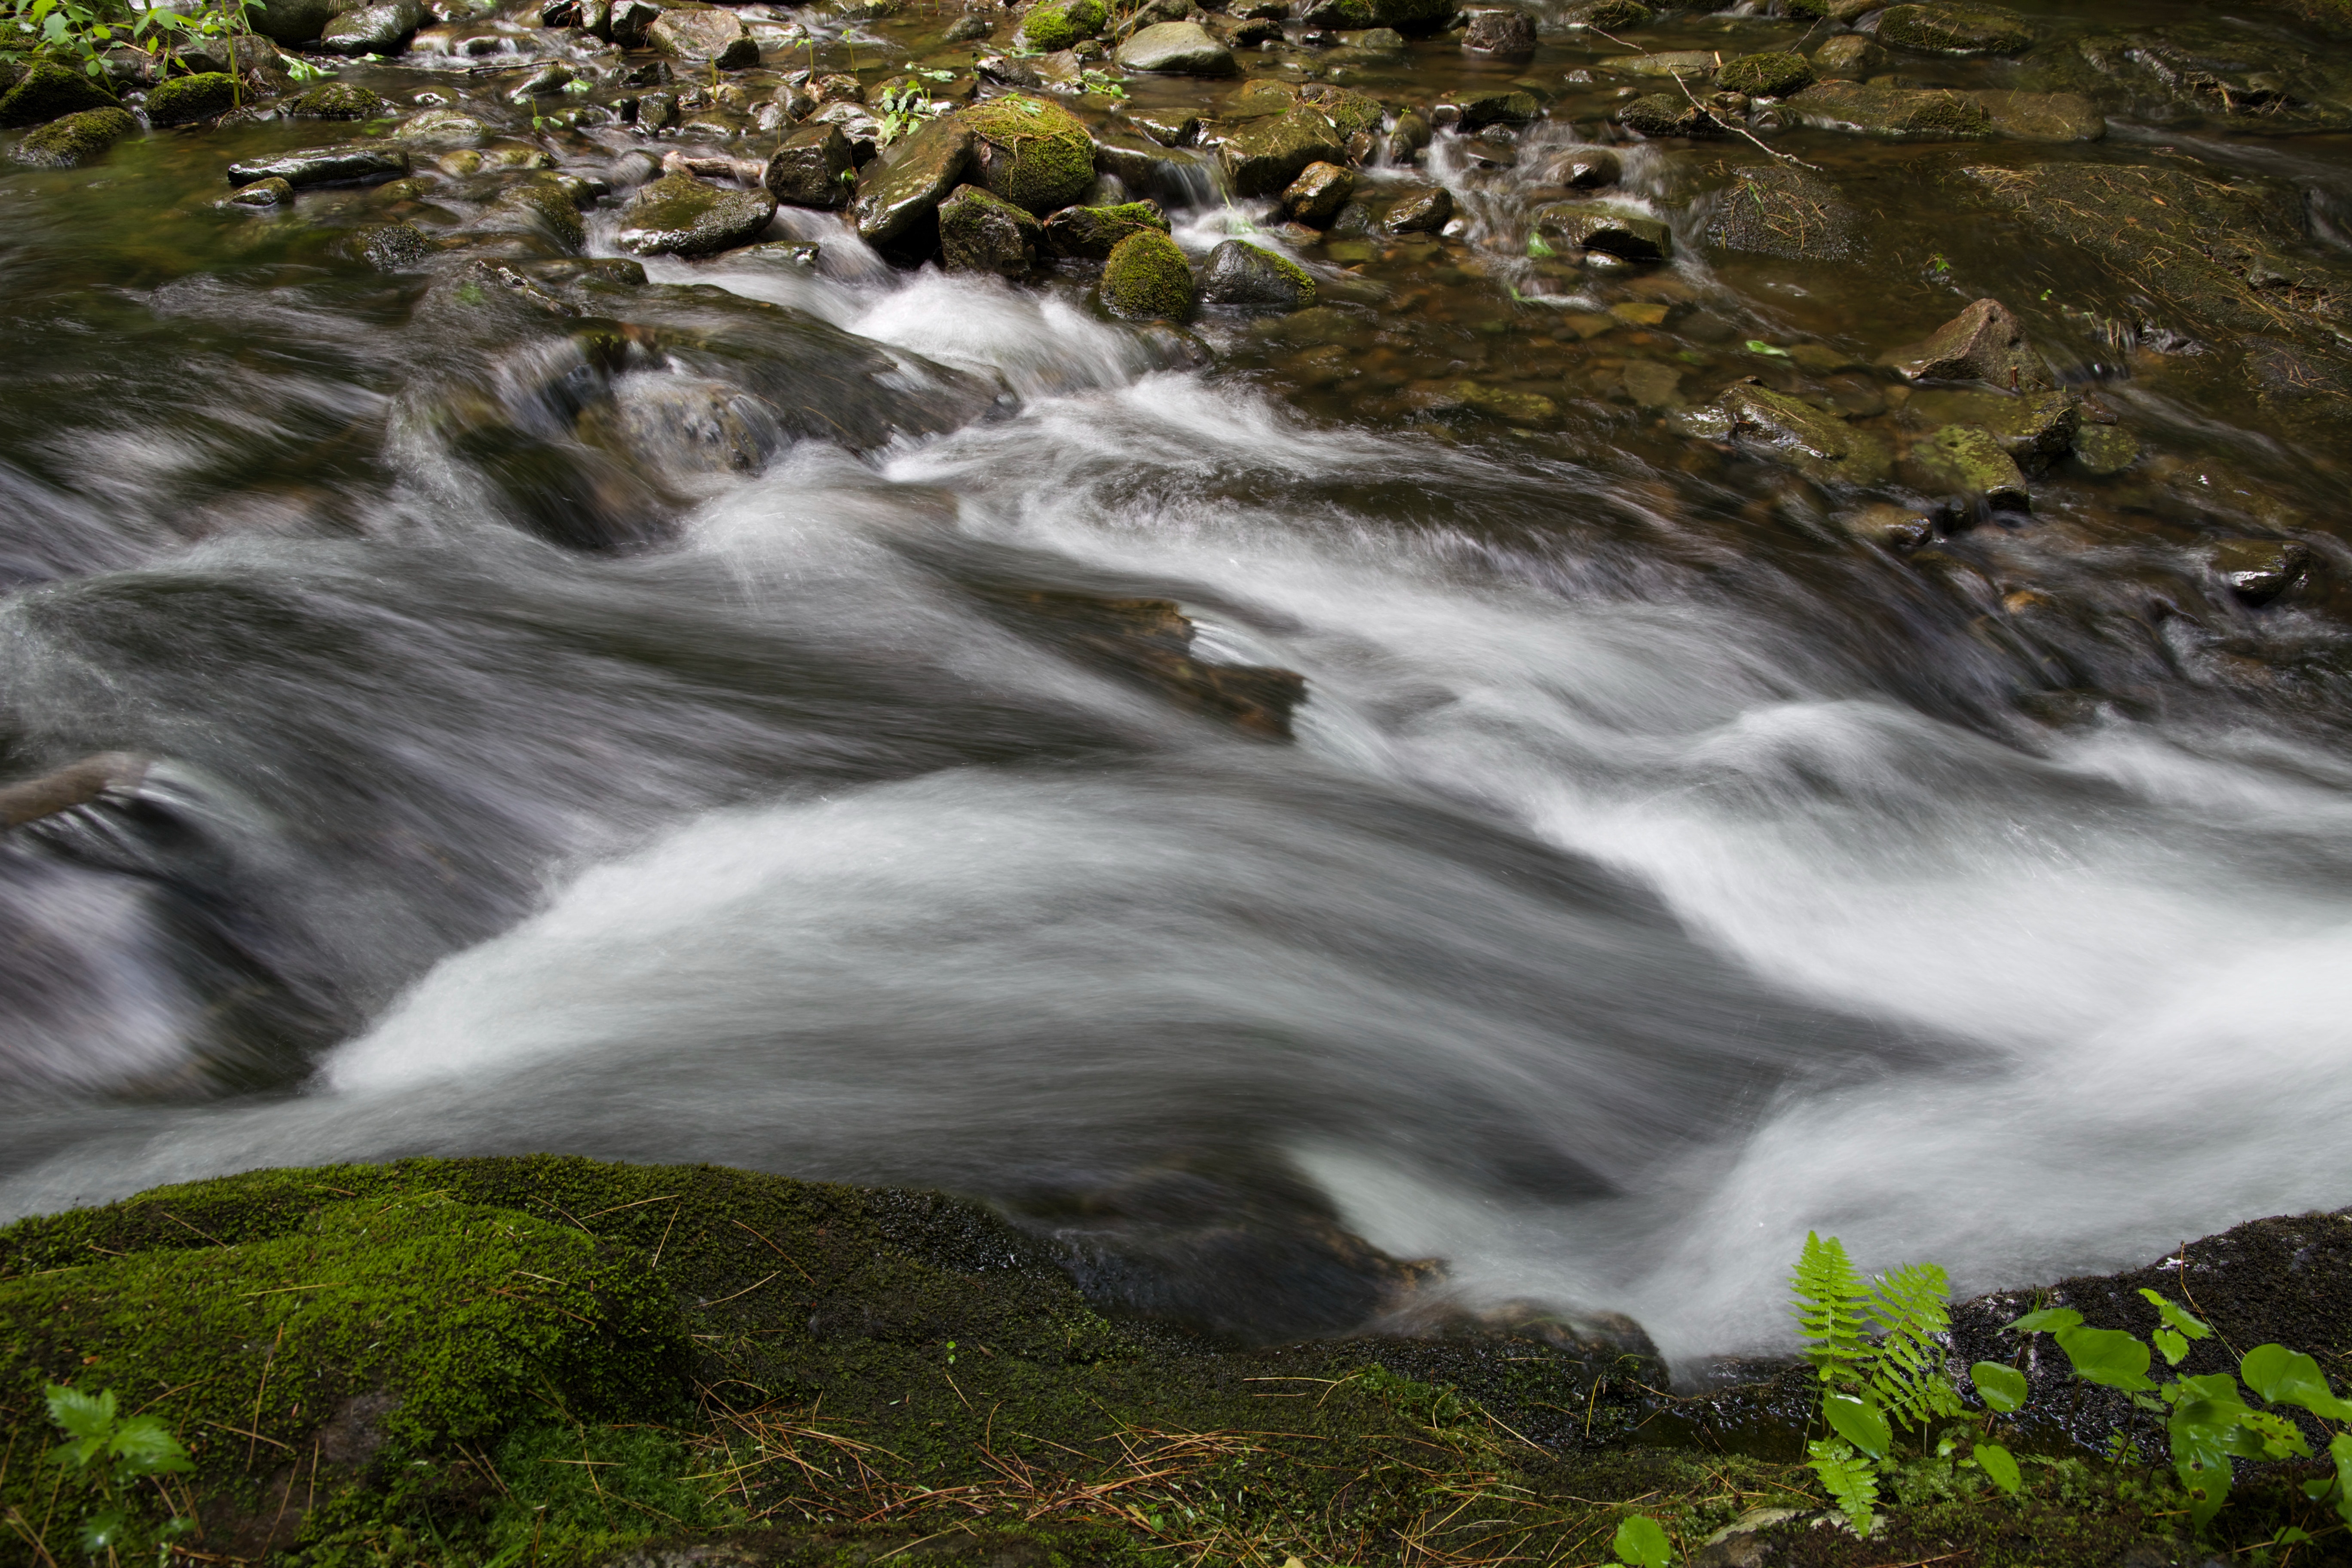
body of water, water resources, water, stream, watercourse, nature, natural landscape, river, waterfall, rapid, creek, mountain river, rock, tree, sky, spring, grass, fluvial landforms of streams, landscape, plant, tributary, water feature, forest, state park, moss, ravine, arroyo